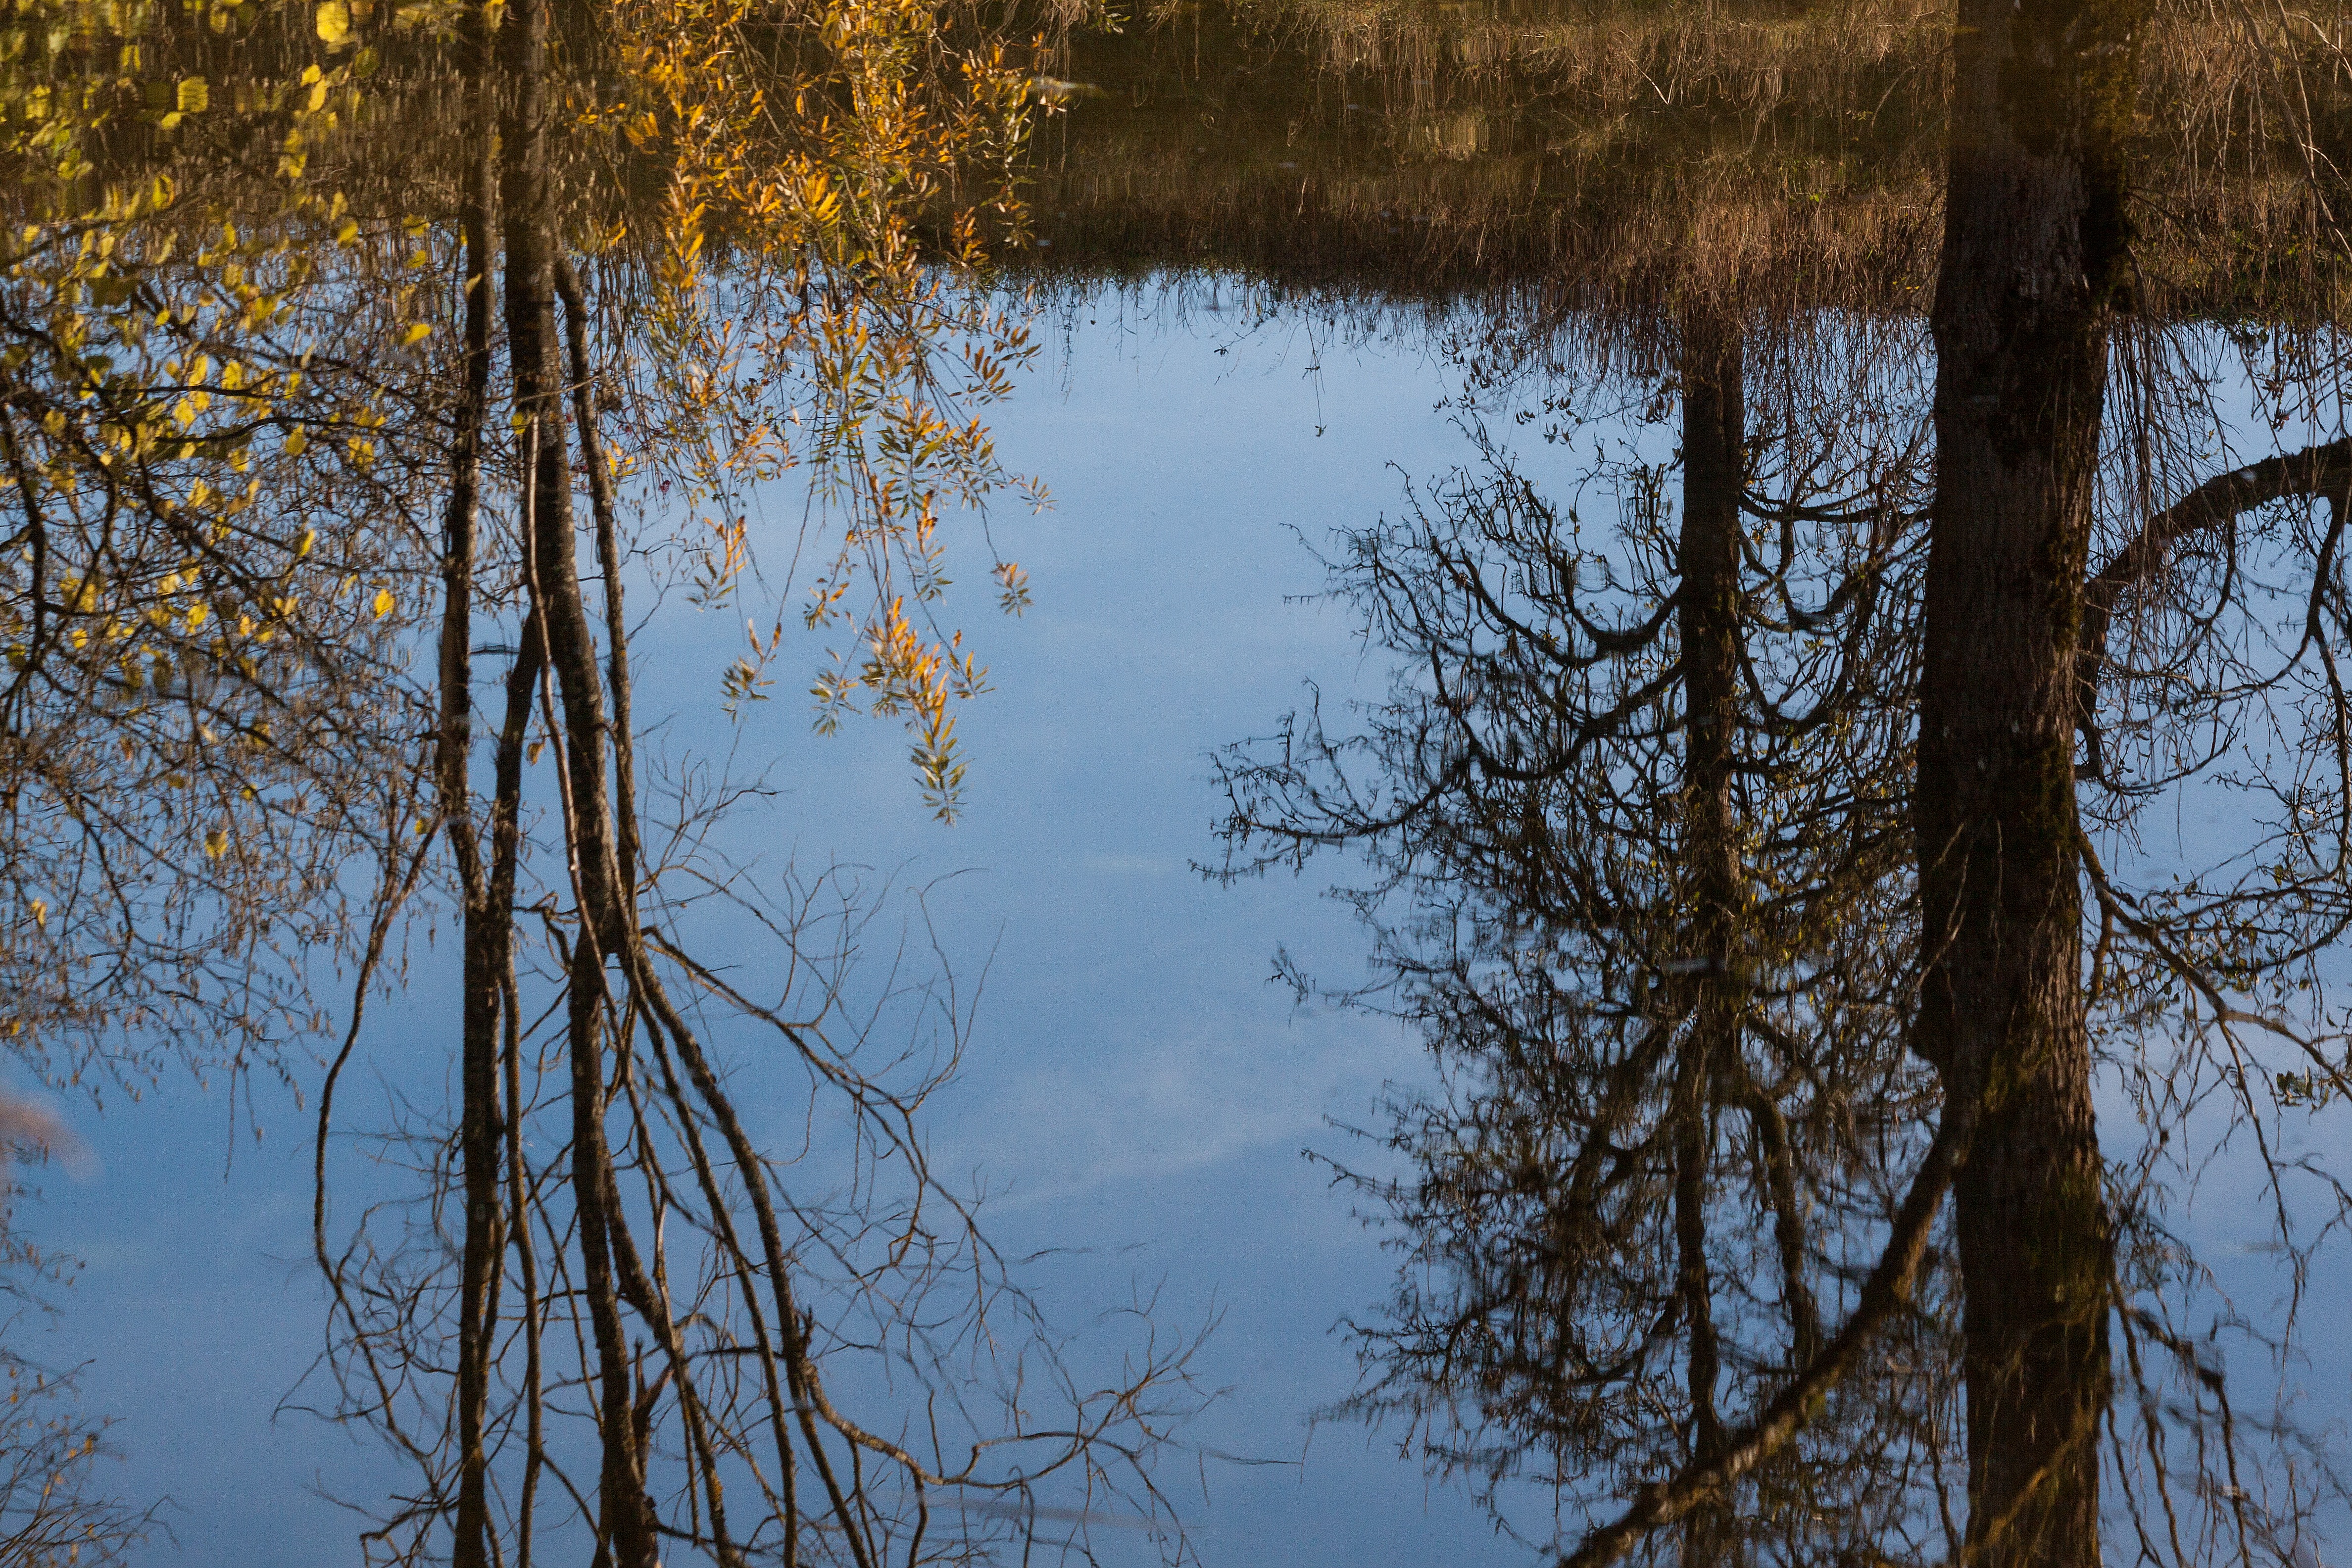
tree, water, nature, forest, branch, winter, plant, sunlight, morning, leaf, lake, river, pond, reflection, autumn, rest, flora, season, trees, wetland, woodland, habitat, idyll, mirroring, natural environment, atmospheric phenomenon, woody plant